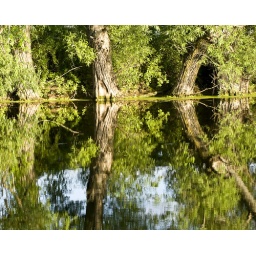
Reflection of trees in river